Mobile disc jockey

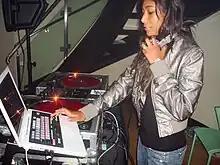
Mobile disc jockey

Mobile disc jockeys (also known as mobile DJs or mobile discos) are disc jockeys that tour with portable sound, lighting, and video systems. They play music for a targeted audience from a collection of pre-recorded music using vinyl records, cassettes, CDs, or digital music formats such as USB flash drives or laptop computers.